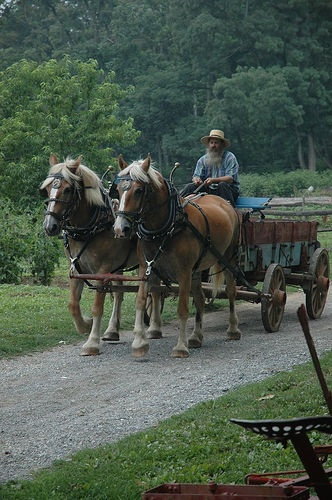
Two horses pulling a bearded man on a wagon.
A man drives two horses and a carriage over a path.
A couple of brown horses pulling a horse drawn carriage.
Two large horses pulling a man riding a wagon.
A amish man in a horse drawn boggy.